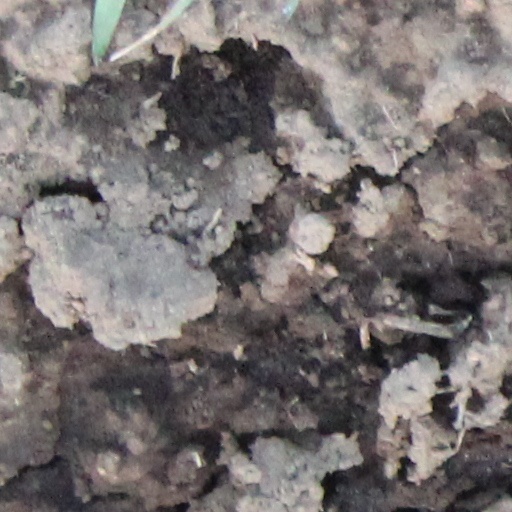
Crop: wheat